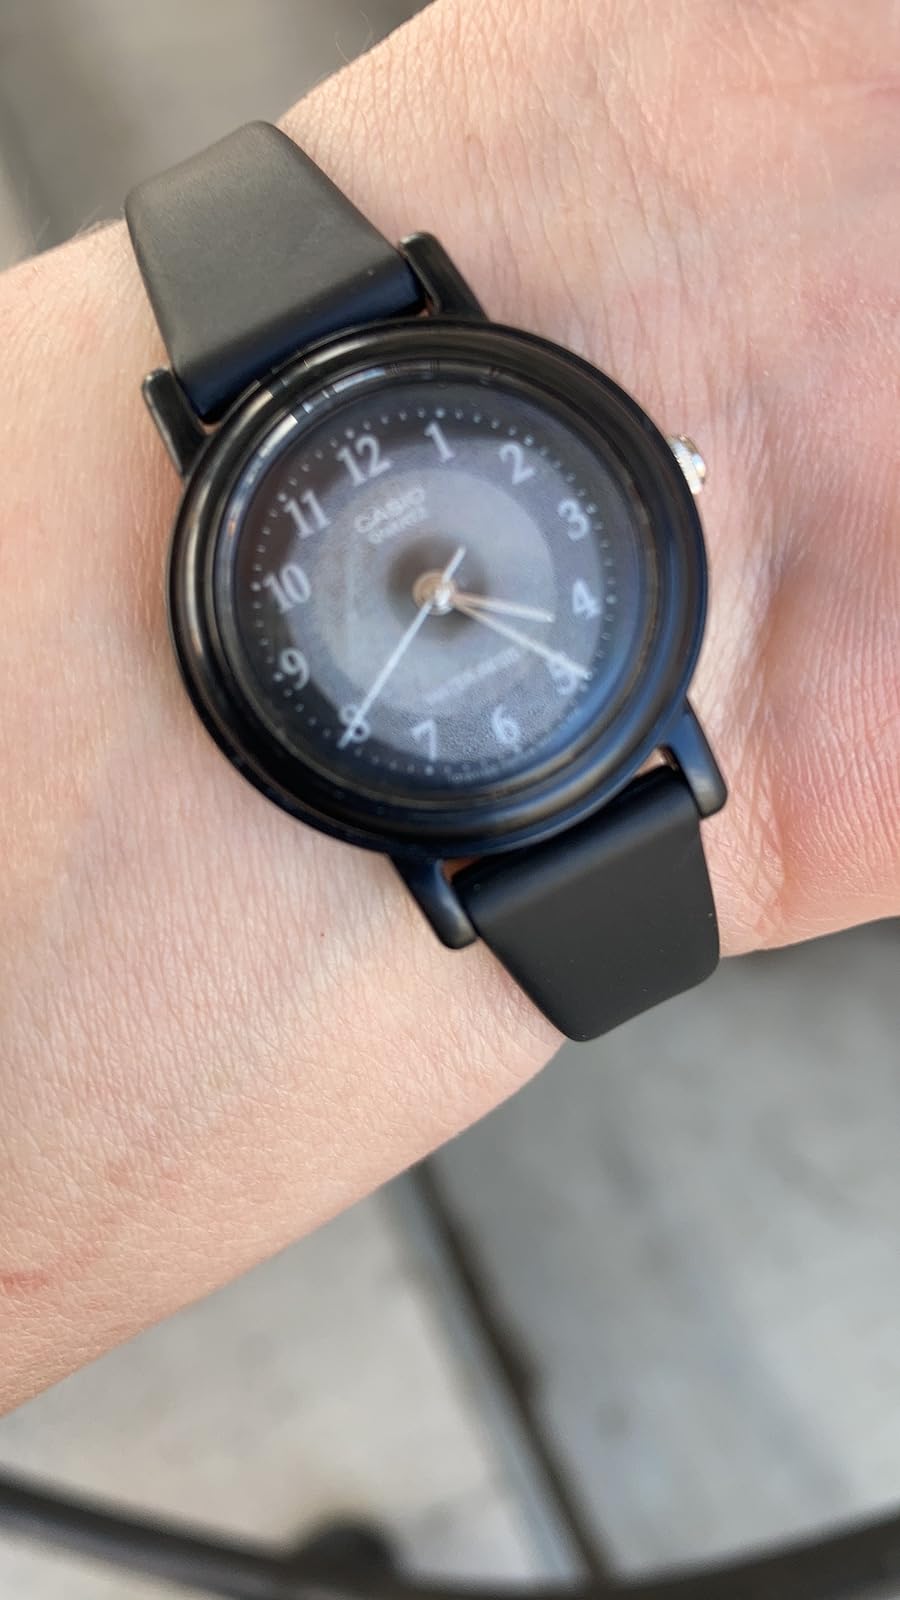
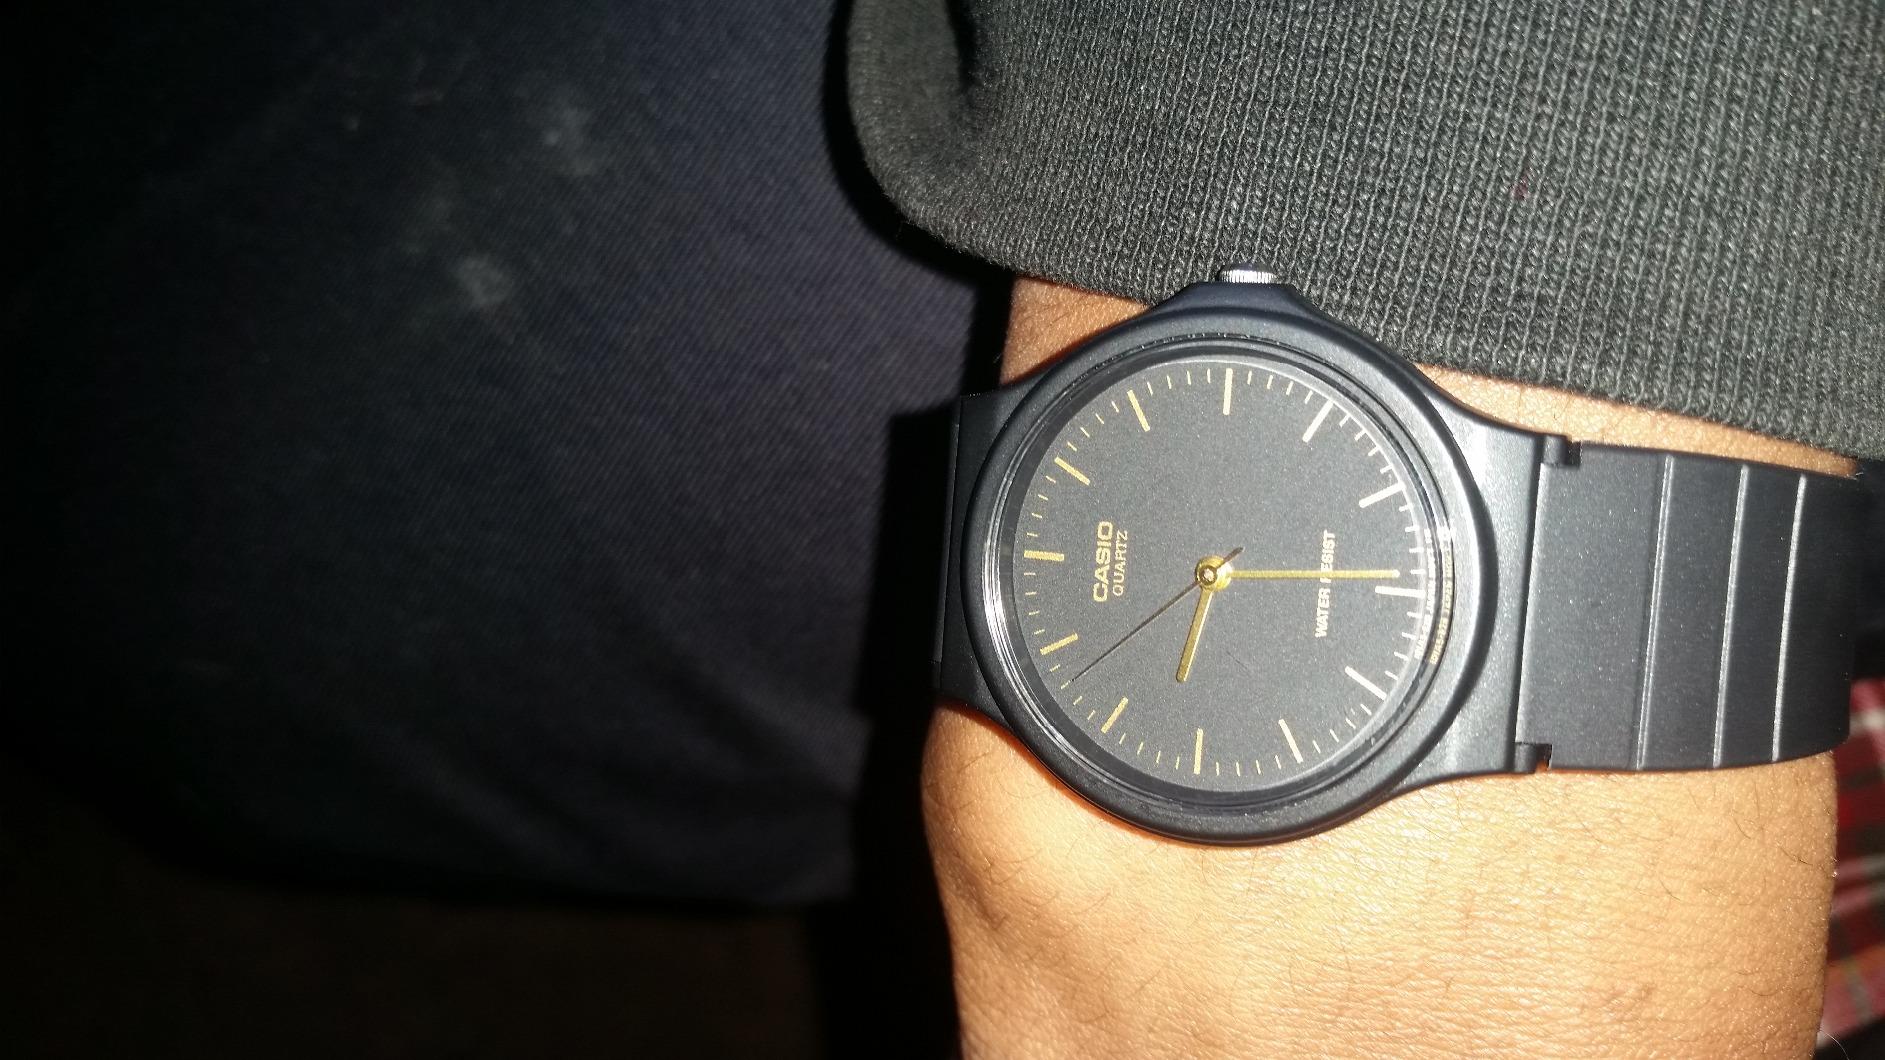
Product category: accessories_watch
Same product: no